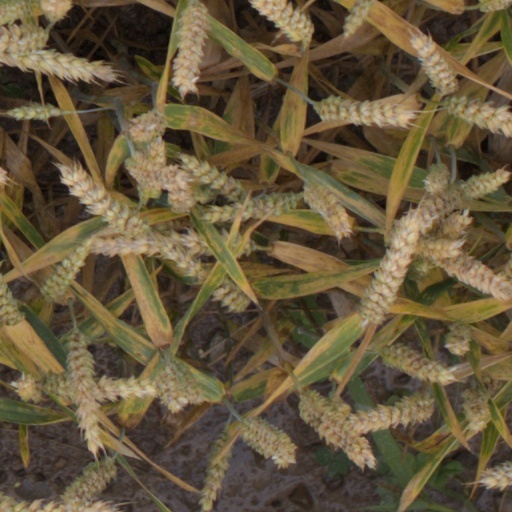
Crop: wheat